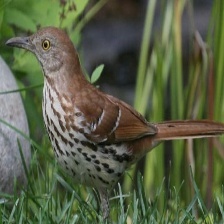
Species: BROWN THRASHER
Scientific name: TOXOSTOMA RUFUM